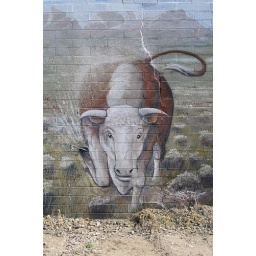
Section of wall mural at the old Farmer John's packing plant near Grant and I-10.